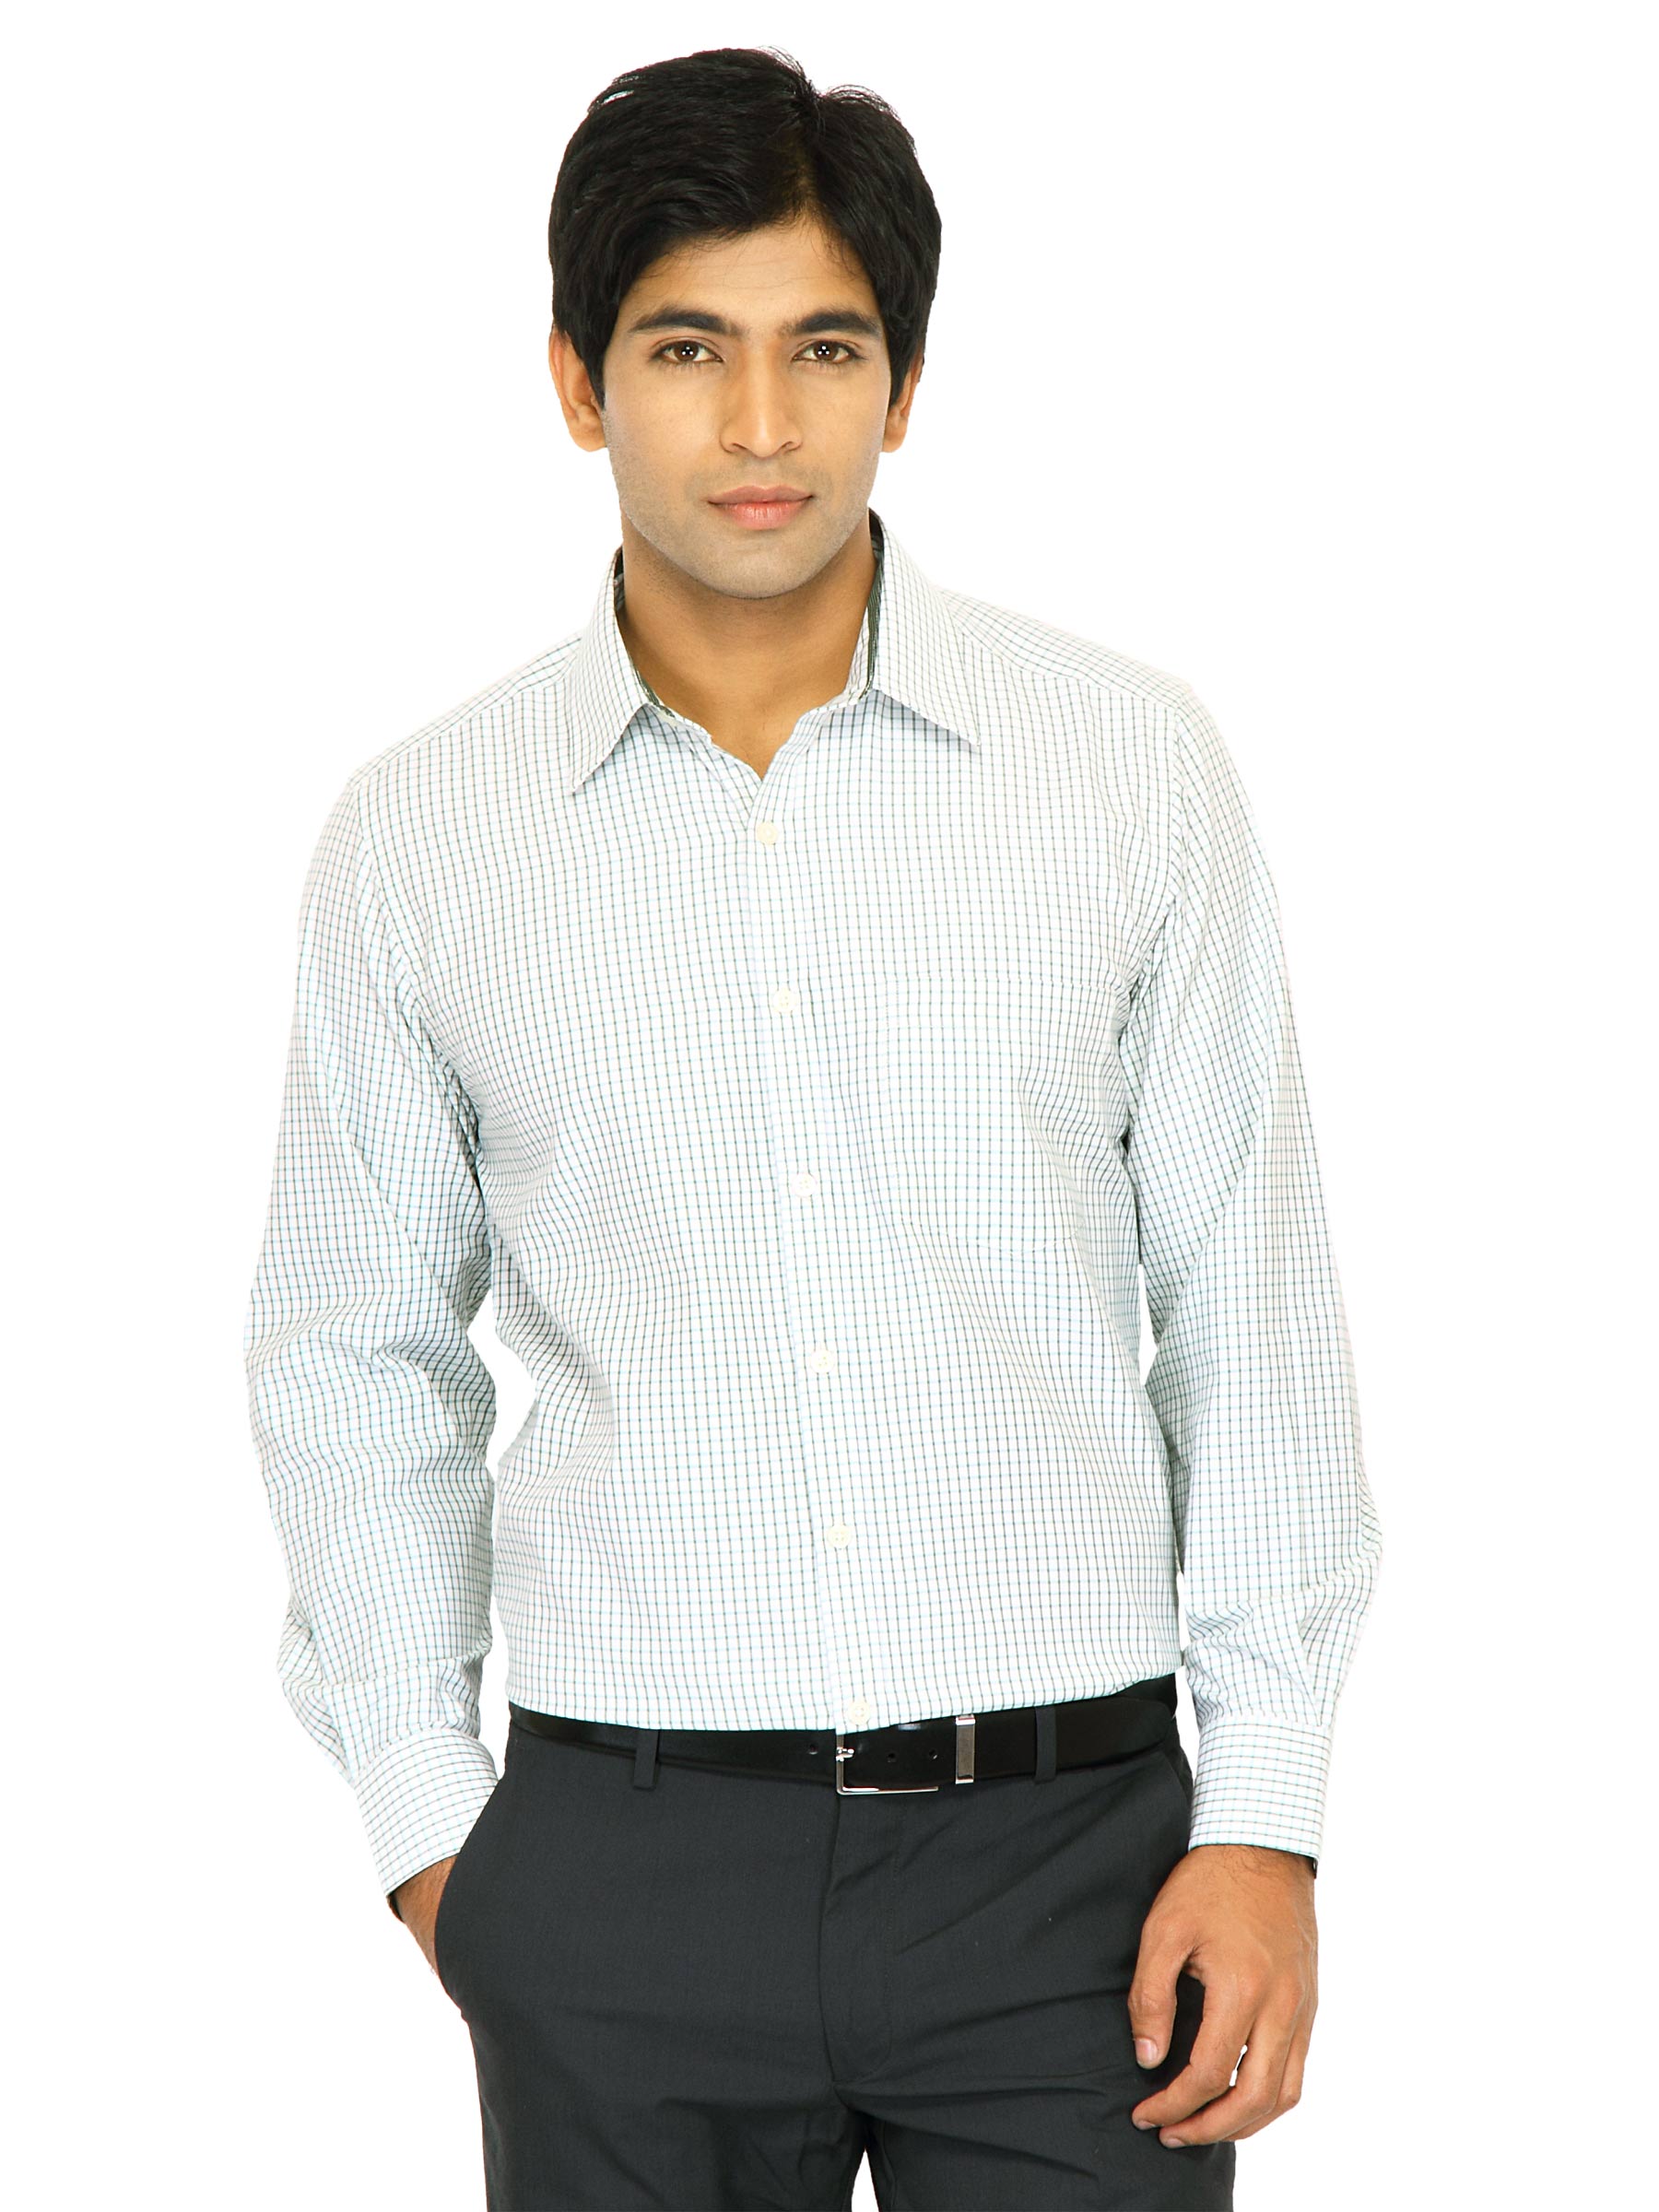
Indigo Nation Men Check White Shirts
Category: Apparel / Topwear / Shirts
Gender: Men
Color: White
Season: Fall 2011
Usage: Formal